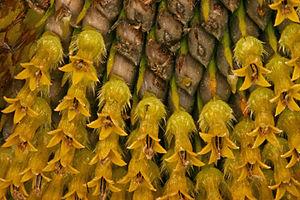
La phyllotaxie est l’ordre dans lequel sont implantés les feuilles ou les rameaux sur la tige d’une plante, ou, par extension, la disposition des éléments d’un fruit, d’une fleur, d’un bourgeon ou d’un capitule. La phyllotaxie désigne également la science qui étudie ces arrangements.